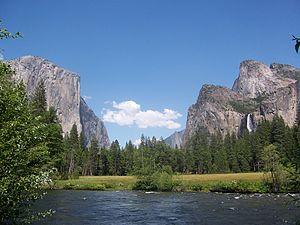
Un big wall est une falaise dont l'ascension nécessite plusieurs jours, du fait de sa hauteur et de sa difficulté en escalade. L'expression est apparue aux États-Unis dans les années 1950-1960 pour désigner les parois de la vallée de Yosemite, et notamment celles du Half Dome et de El Capitan, qui ont été gravies dans ces années, grâce au développement de techniques d'escalade spécifique. L'expression désigne aujourd'hui à la fois ces parois, et les techniques d'alpinisme ou d'escalade utilisées pour leur ascension. Les progrès récents en termes de performance ont permis à des grimpeurs de haut niveau de réaliser certains big walls en moins d'une journée.